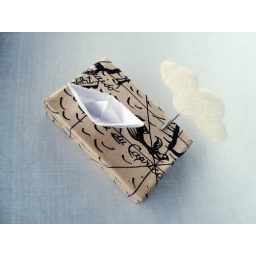
A boat beneath a cloud